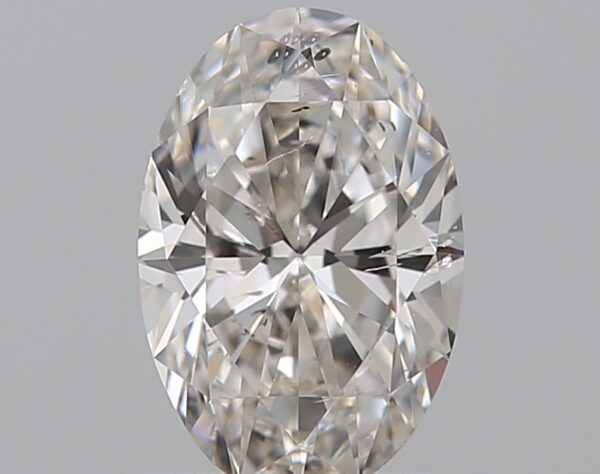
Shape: oval
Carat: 0.7
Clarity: SI2
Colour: G
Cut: EX
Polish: EX
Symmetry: VG
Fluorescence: N
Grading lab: GIA
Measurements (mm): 7.27 x 4.84 x 3.05